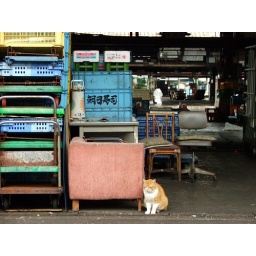
the cat that lives in a fish market is the happiest cat alive.